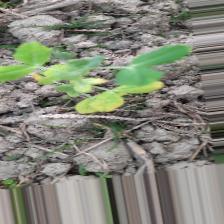
Label: Normal